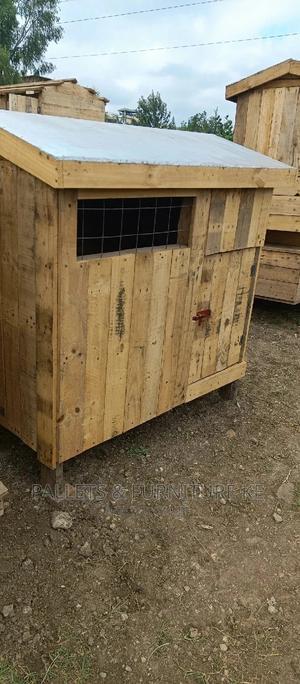
Ufugaji wa wanyama majumbani kama vile mbwa, paka ni ya msingi sana, kwani wanyama hawa pia husaidia katika shughuli ya ulinzi, hivyo mfugaji anatakiwa aangalie mazingira mazuri ya wanyama hawa kuishi kama vile ukawapatia sehemu ya kulala na madawa mbalimbali kwa kinga na maradhi yanaweza kuwaathiri wanyama na wafungaji pia.